Wellington Institute of Technology

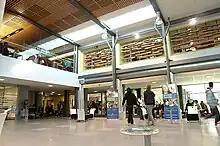
Petone "Student Hub" viewed from the campus entrance.

Petone is the main campus located on Kensington Ave. in Lower Hutt and includes the main administration departments, a learning commons with library, the Student Hub, and several blocks which serve different functions.